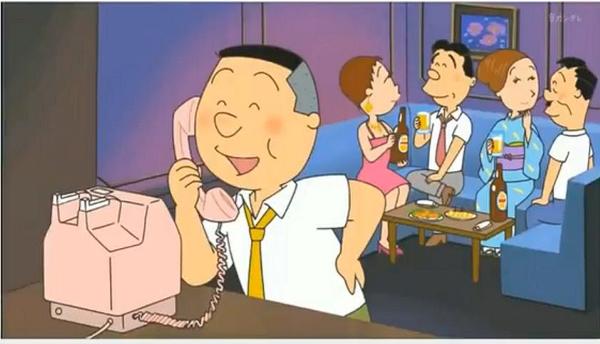
回答: 自分だけ女の子がつかなかったので、店の電話でダイヤルQ2を楽しむ